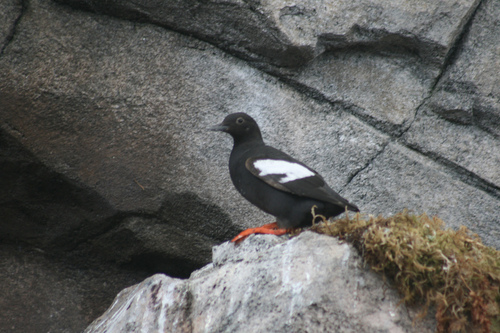
this bird is a dark black mostly, with red feet and a white patch on it's wing.
this bird is nearly all black, with large orange feet and white patches on it's coverts.
this bird has white on it his wing and is all black
this bird has a black overall color with a white patch on its wings.
a medium black bird with white secondaries and orange feet.
this bird has wings that are black with a white bodythe wings are black with a large white patch across the coverts, the tarsus and feet are orange, and the rest of the body is black.
this bird is black with white and has a very short beak.
this bird has a black crown and a black throat and breast with a white spot on its wings.
this bird has black beck, head and eye, white on the wings and orange feet.
Species: Pigeon Guillemot